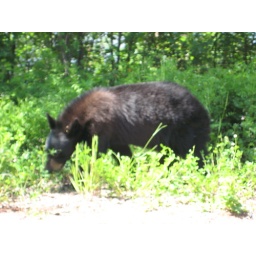
We saw this black bear near our cabin on Francois Lake.